Airport Express Line (Delhi Metro)

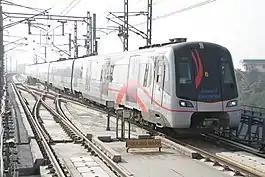
An elevated stretch of the Airport line

The Airport Express Line or Orange Line is a Delhi Metro line from New Delhi to Yashobhoomi Dwarka Sector - 25, linking Indira Gandhi International Airport. The total length of the line is , of which is underground and , from Buddha Jayanti Park to Mahipalpur, elevated.